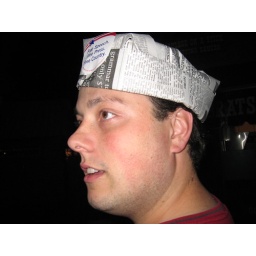
Nate in a paper hat